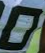
Number: 0